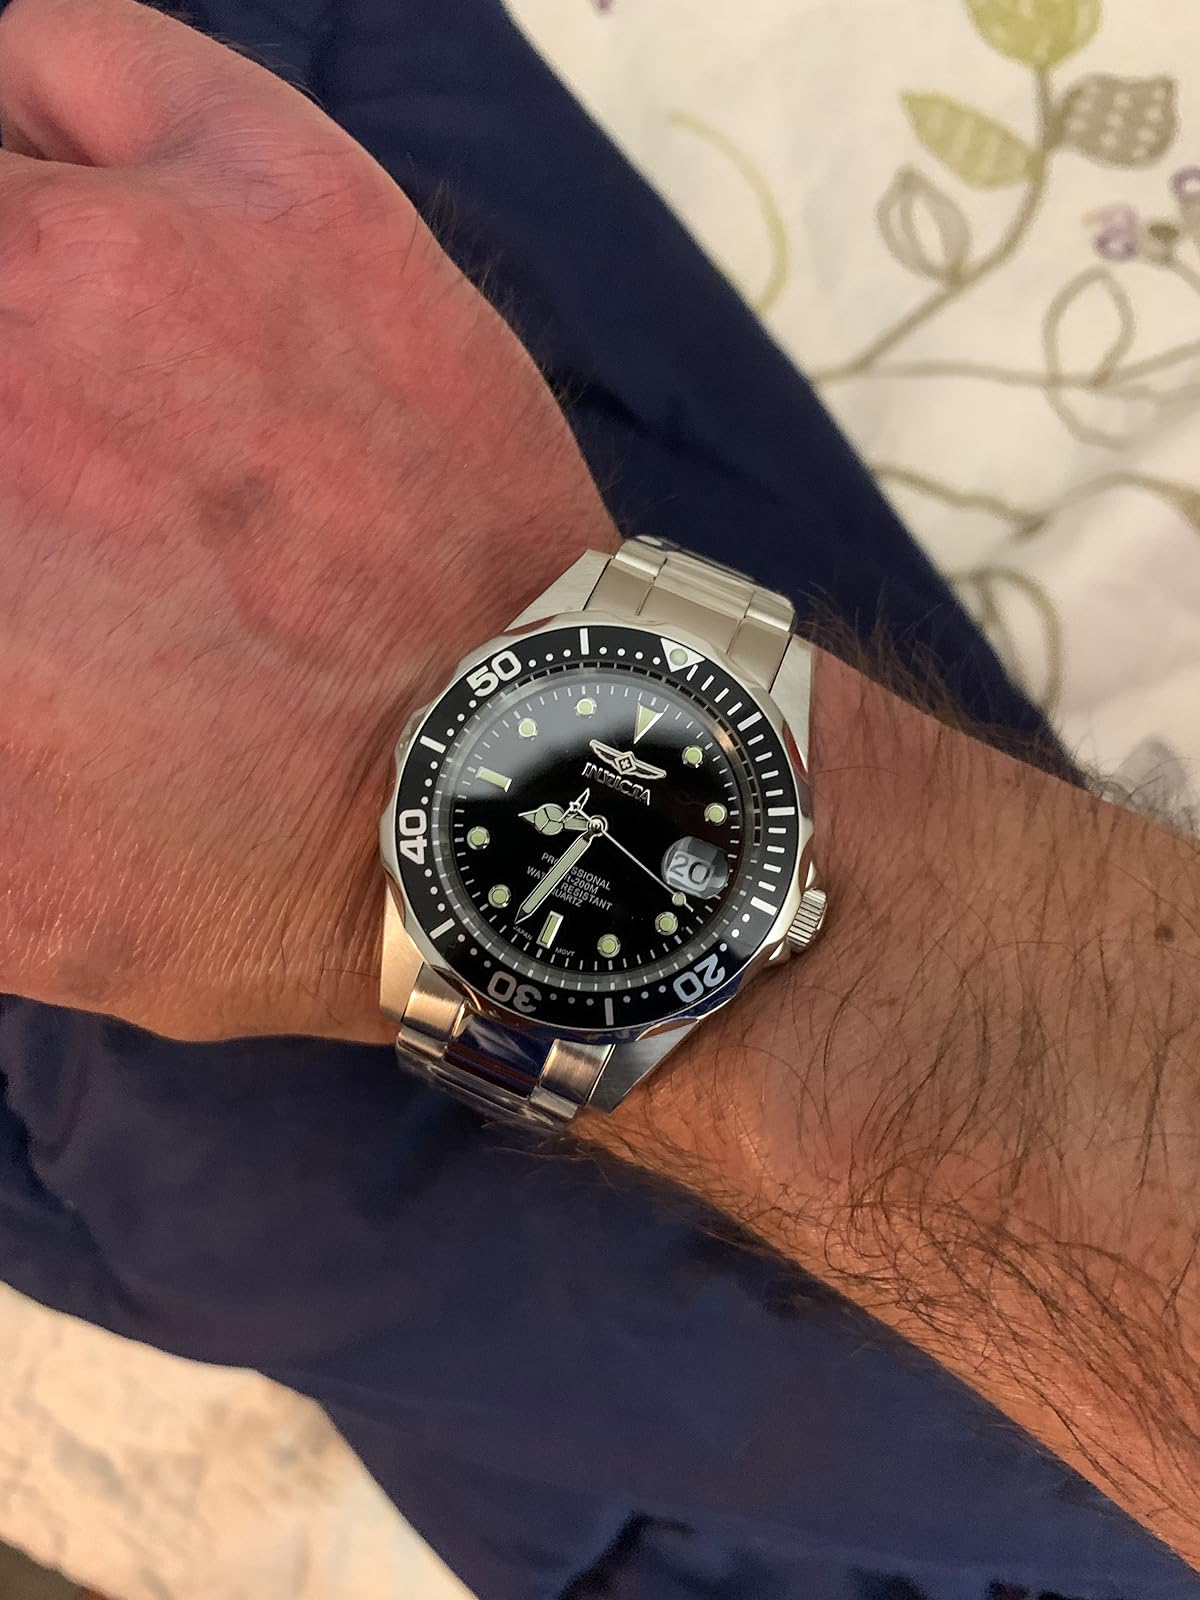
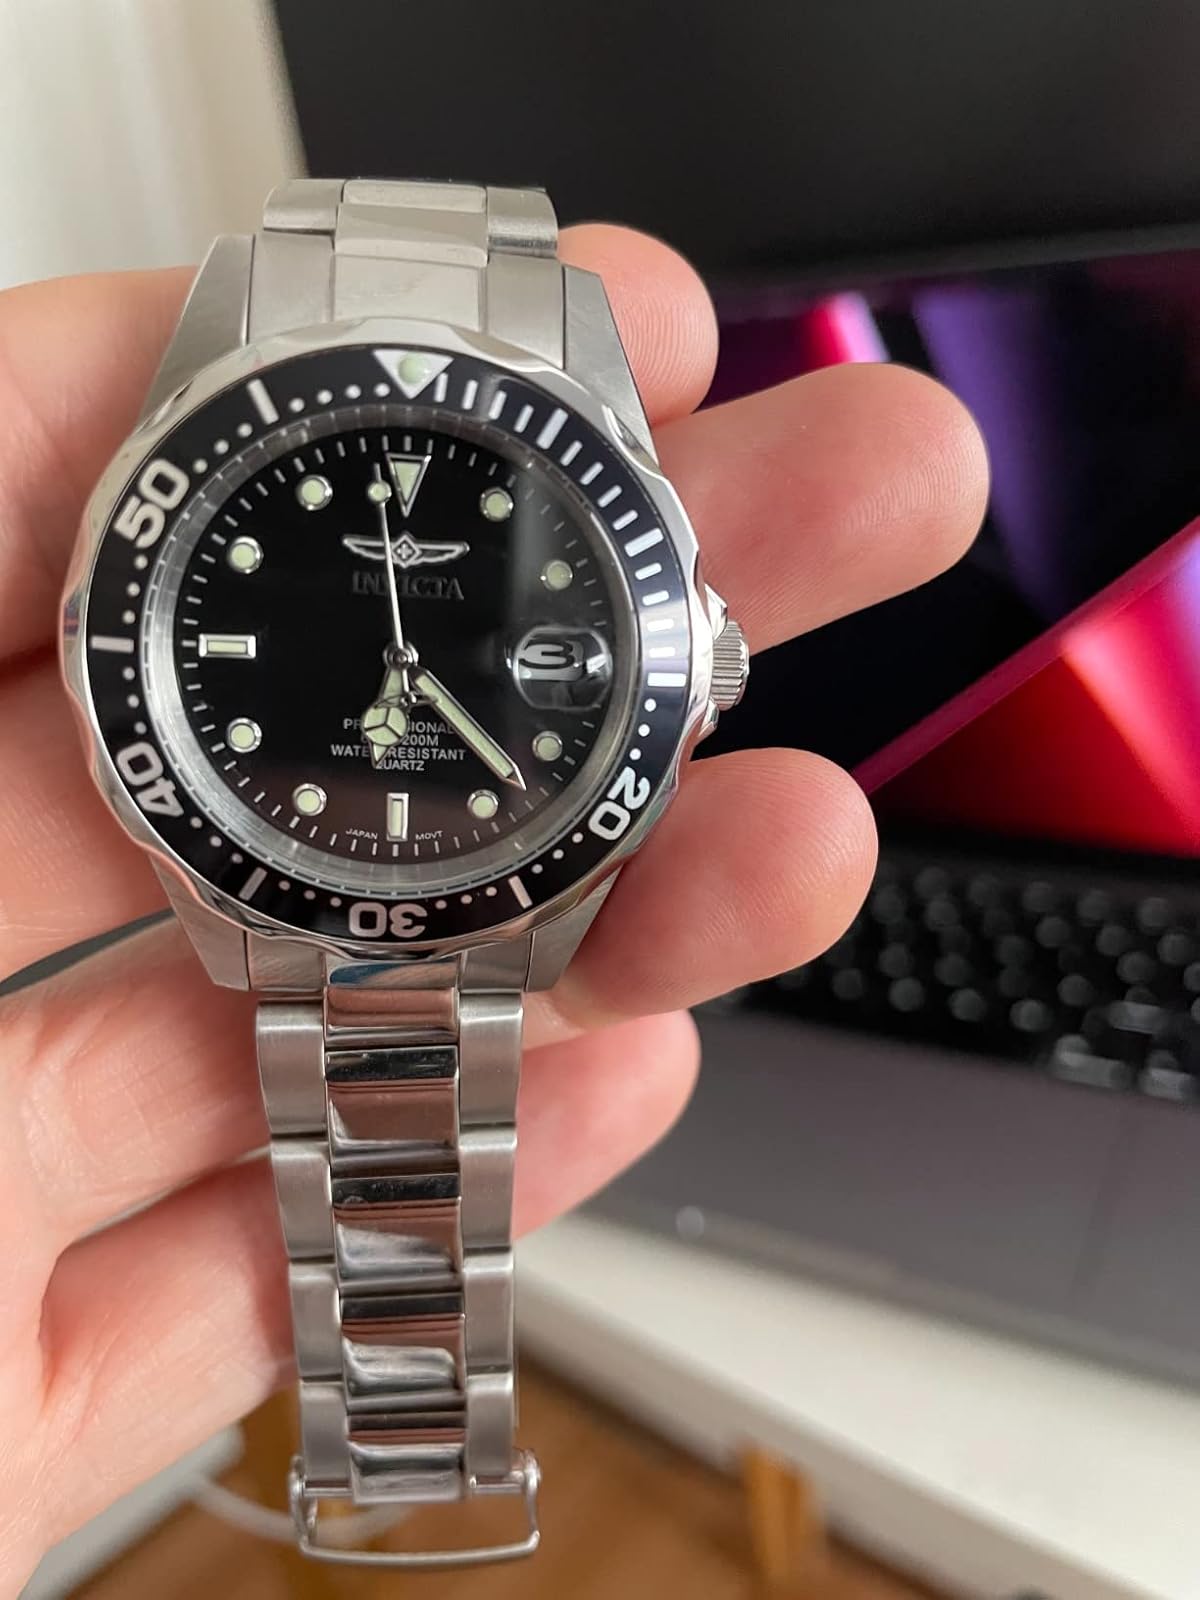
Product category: accessories_watch
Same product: yes